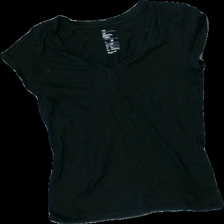
View: front
Type: Blazer
Category: Ladies
Brand: Gap
Colors: Black
Material: 100% Cotton
Cut: V-collar, Regular
Size: M
Season: All
Price range: 50-100
Recommended usage: Reuse
Description: black t-shirt